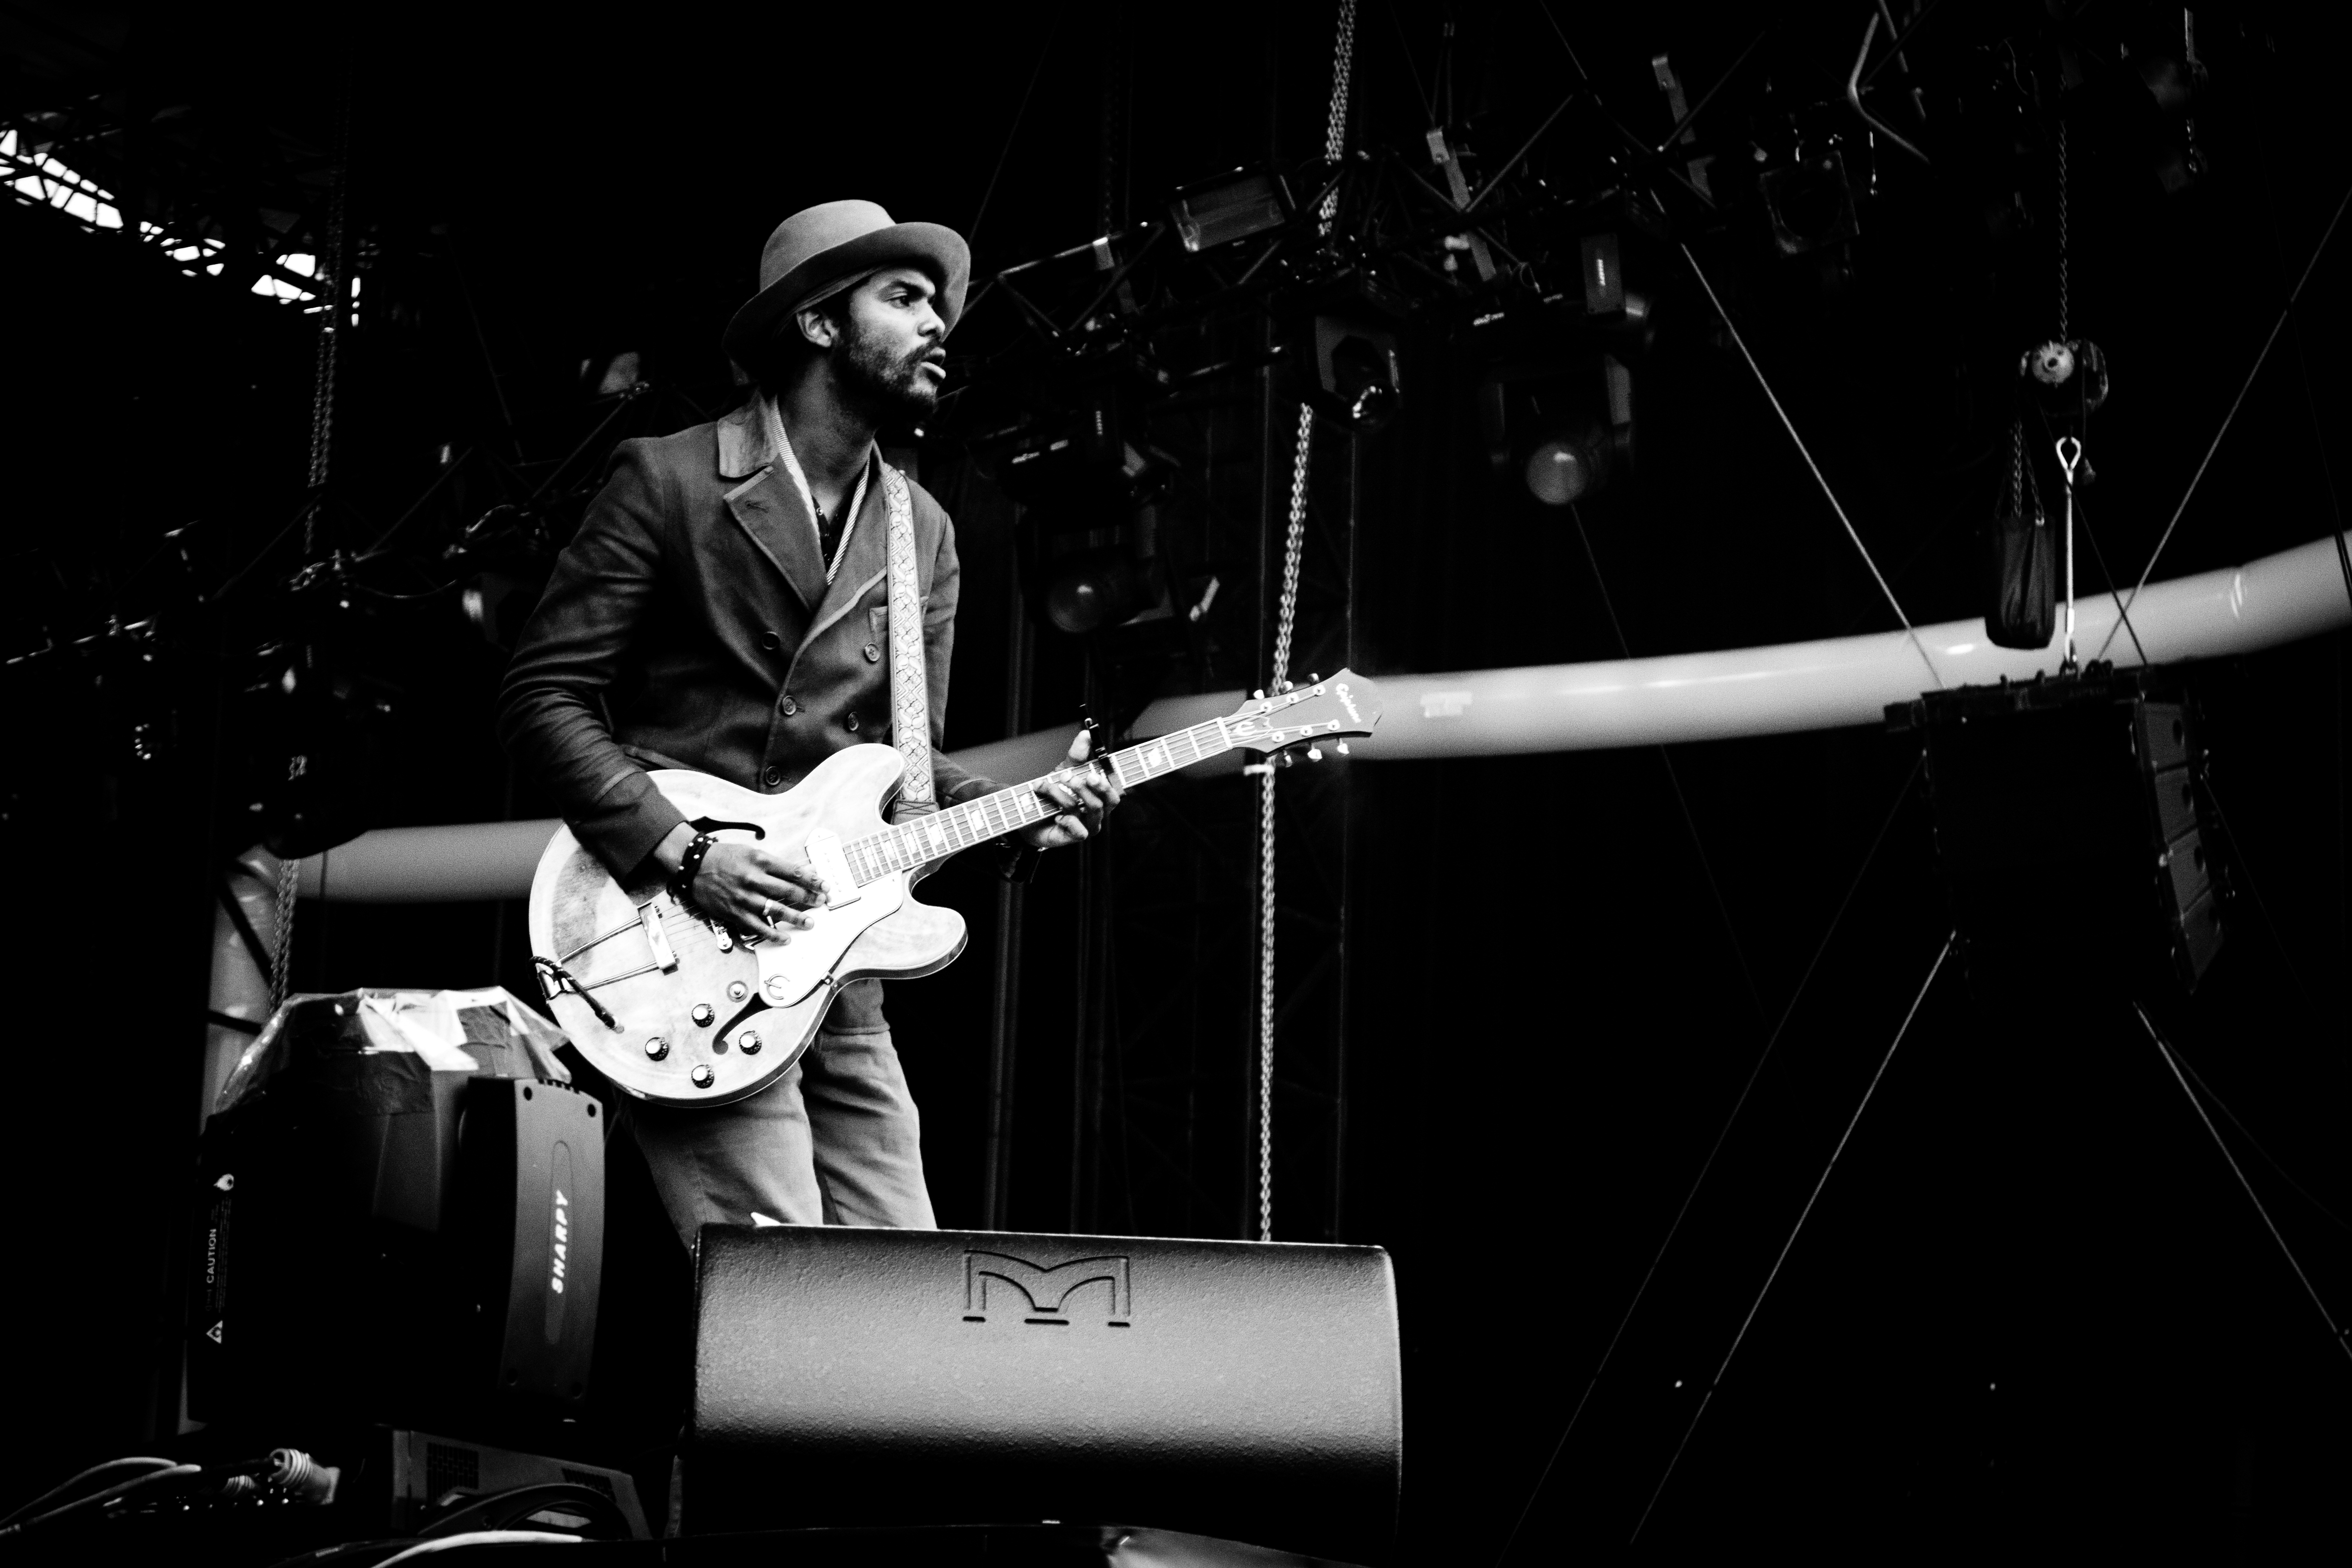
music, black and white, guitar, concert, live, canon, darkness, musician, black, monochrome, performance art, festival, eosm, gig, stage, 2013, belfort, eurockeennes, eurocks, jr, clark, gary, performance, bassist, singing, guitarist, drums, drummer, entertainment, performing arts, singer songwriter, rock concert, monochrome photography